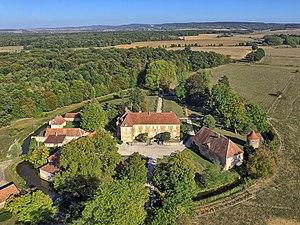
Le château entouré de sa douve circulaire This building is indexed in the Base Mérimée, a database of architectural heritage maintained by the French Ministry of Culture,
Le château de Villefrancon est un château situé à Villefrancon, en France.